William Hamilton (diplomat)

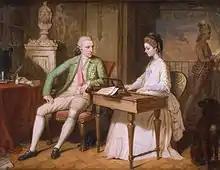
William and Catherine Hamilton in the villa at Posillipo, by David Allan

Hamilton was born on 13 December 1730 (or 12 January 1731) in either London or at Park Place, Berkshire, the fourth son of Lord Archibald Hamilton (1673–1754), Governor of Jamaica, and Lady Jane Hamilton (before 1704–1753), daughter of the 6th Earl of Abercorn (near 1661–1734). His father was the seventh son of William, Duke of Hamilton and 1st Earl of Selkirk (1634–1694), and Anne, 3rd Duchess of Hamilton (1632–1716). His mother was a favourite, and possibly a mistress, of the Prince of Wales and William grew up with his son George III, who would call him his "foster brother". At age nine, he went to Westminster School, where he made lifelong friends of Frederick, 4th Earl of Bristol, and David, 2nd Earl of Mansfield. Hamilton used to say that he was born with an ancient name and a thousand pounds; as a younger son he would have to make his own way in life. So, six weeks after his sixteenth birthday, he was commissioned into the 3rd Foot Guards as an ensign. He spent some time with the regiment in the Netherlands, and advanced to lieutenant in 1753. In September 1757, he was present as aide-de-camp to General Henry Seymour Conway at the abortive attack on Rochefort. The following year he left the Army, after having married Catherine Barlow, the daughter of Hugh Barlow, Member of Parliament for Pembroke Boroughs. The couple shared a love of music, and the marriage, which lasted until Catherine's death on 25 August 1782, was a happy one. There were no children. When Catherine's father died in 1763, she inherited his estates in Wales and these provided the Hamiltons with a steady income.